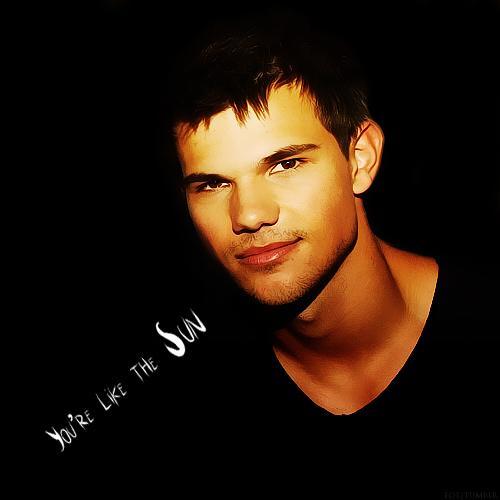
lips or perfect : there 's nothing wrong with them